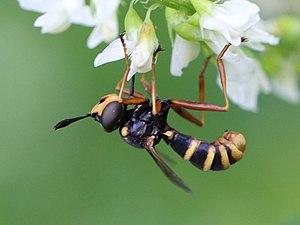
Conops quadrifasciatus, le Conops à quatre bandes est une espèce d'insectes diptères de la famille des Conopidae et du genre Conops. C. flavipes est un parasitoïde solitaire, principalement européen, dont la larve est endoparasite d'hyménoptères et spécifiquement de Bourdons.
Les Conopinae sont une sous-famille de diptères de la famille des Conopidae.
Conops est un genre d'insectes diptères brachycères de la famille des Conopidae. Les adultes se nourrissent de nectar. Le comportement d'une grande partie de ces espèces est inconnue ; pour celles dont il a été étudiée, la larve est obligatoirement endoparasite d'autres insectes, en particulier les hymenoptère pollinisateurs et parmi eux, les bourdons. L'espèce-type du genre est Conops flavipes.